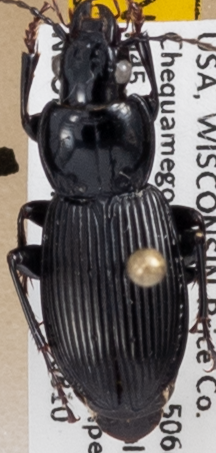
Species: Pterostichus novus
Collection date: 2021-08-10
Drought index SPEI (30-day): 1.19
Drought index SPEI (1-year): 0.212
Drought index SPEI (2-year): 1.546